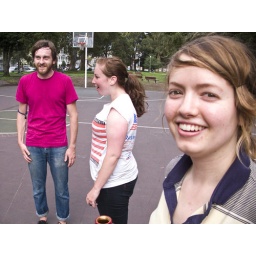
basket ball in the Panhandle